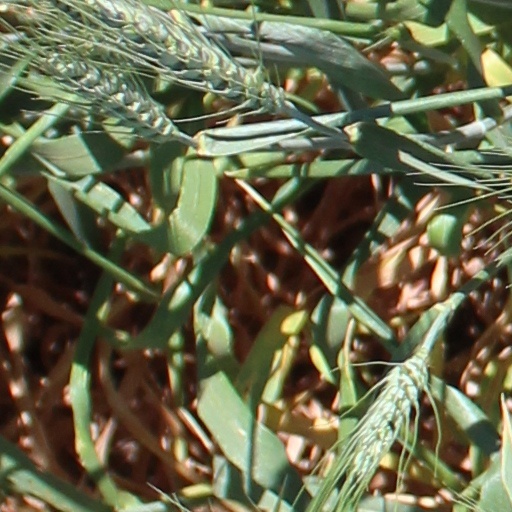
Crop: wheat